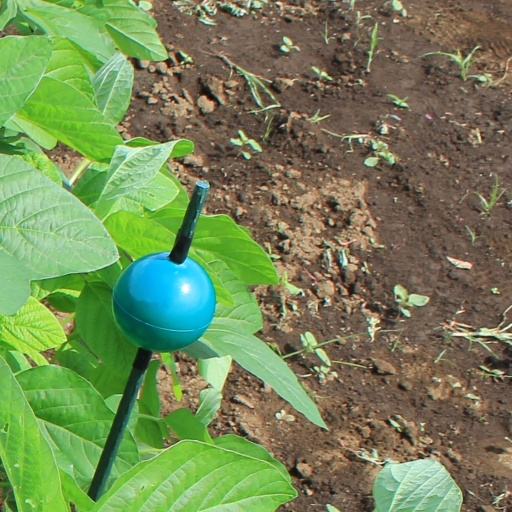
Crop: soybean